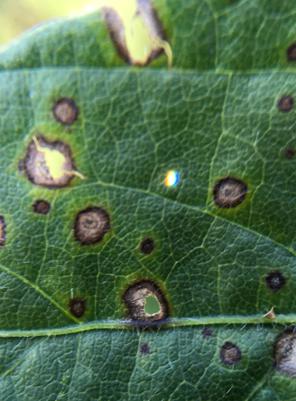
Plant: Soybean
Disease: soybean frog eye leaf spot